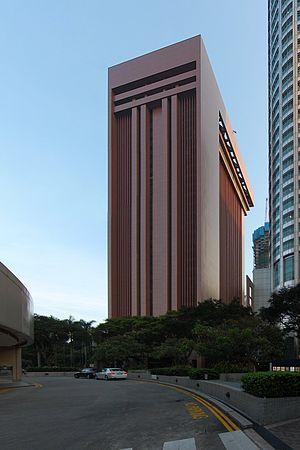
L'Autorité monétaire de Singapour est la banque centrale de Singapour. Elle a été créée sous sa forme actuelle le 1ᵉʳ janvier 1971.